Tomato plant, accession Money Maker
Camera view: bottom (45 deg); turntable rotation: 300 degrees
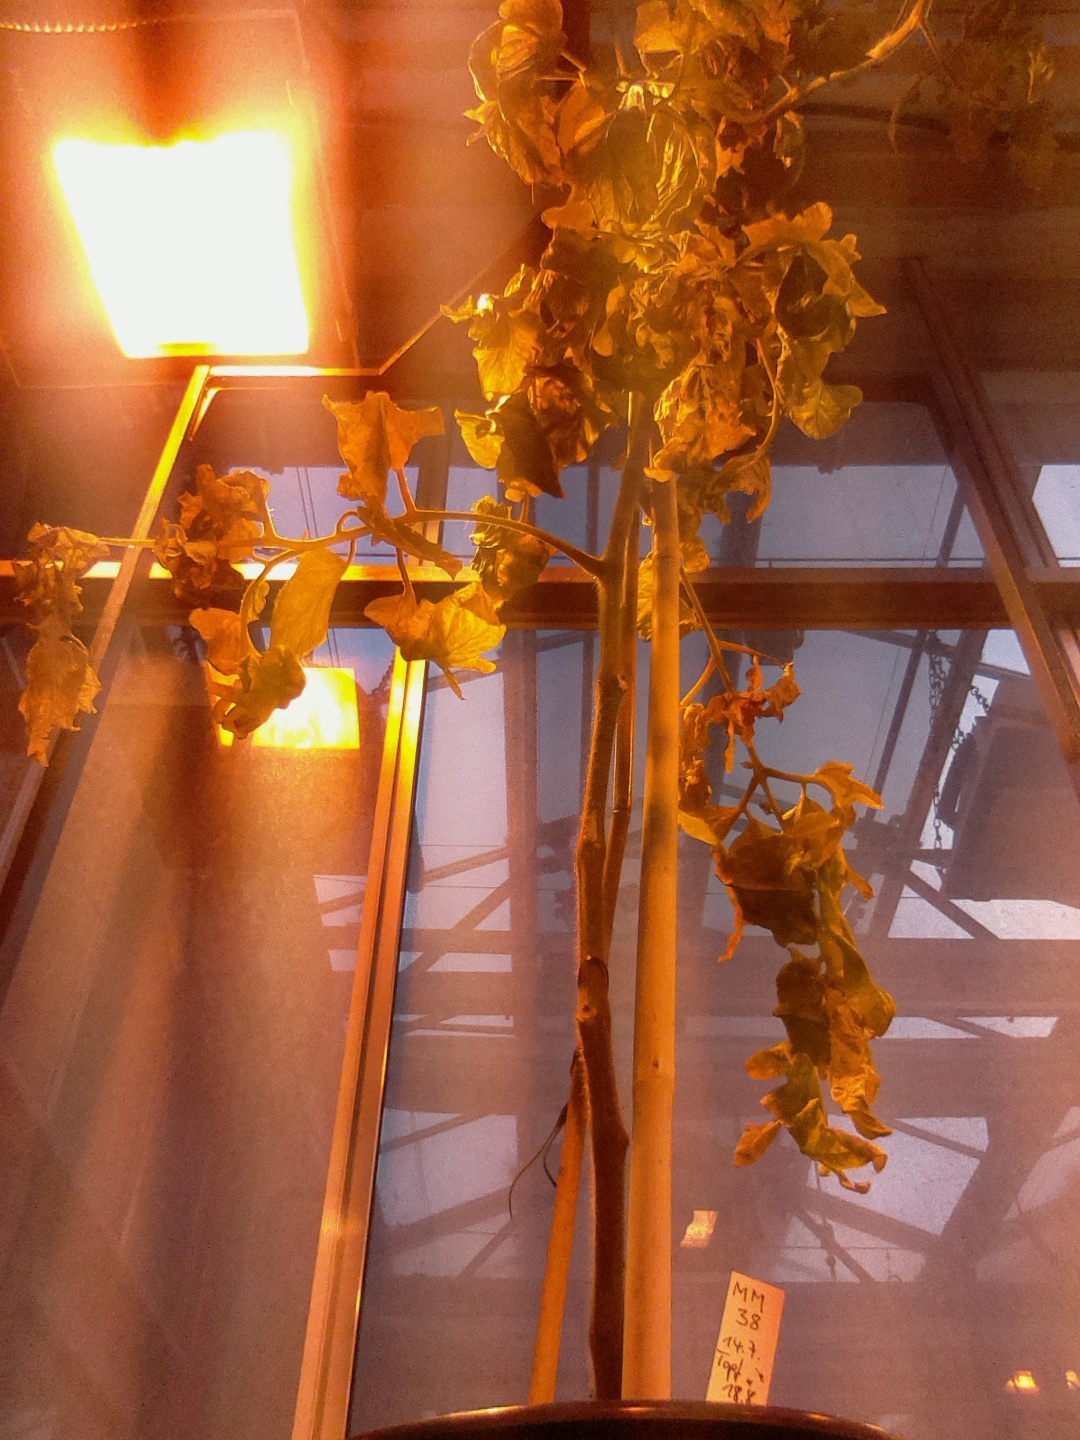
BBCH growth stage 79: 90% -100% of final fruit size